Kaoru Genji

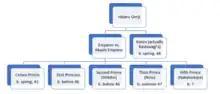
The genealogy of The Tale of Genji.

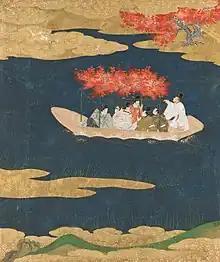
"Agemaki" (Trefoil Knots) Tale of Genji Chapter 47 – BMA

In chapter 45, "‘Hashihime’," Hachinomiya hopes that Kaoru will look after his daughters, Oigimi and Naka no kimi. Kaoru interpreted this as an approval to marry Oigimi (or both sisters), and the environment certainly implied the eventual marriage between the two. The whole household believes this because they often heard him say, "often enough that, should [Kaoru] be so inclined, he would very gladly see [Oigimi] that well settled". Kaoru falls in love with Oigimi in chapter 47, ‘"Agemaki’," however, Oigimi eventually dies from self-starvation after discovering that Naka no kimi, who she hoped would become Kaoru’s wife, slept with Niou.